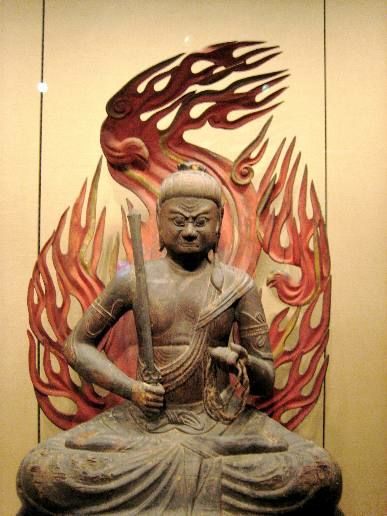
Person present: No